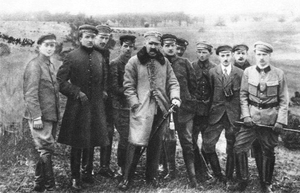
Józef Klemens Piłsudski, né le 5 décembre 1867 Zulów, près de Vilnius, et mort le 12 mai 1935 à Varsovie, est un homme d’État polonais. Il est dirigeant du Parti Socialiste Polonais, chef d'État de 1918 à 1922, et Premier ministre à deux reprises entre 1926 et 1930.